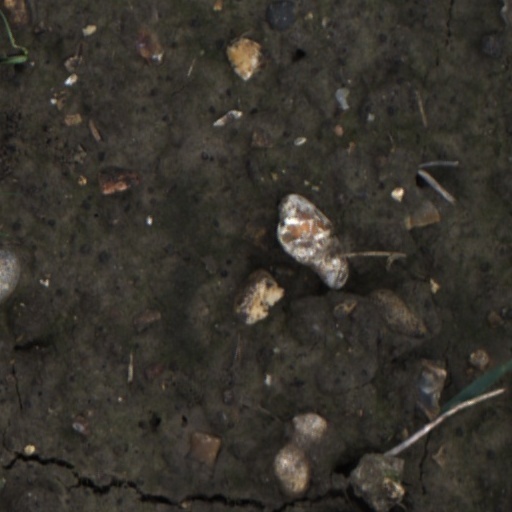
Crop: wheat